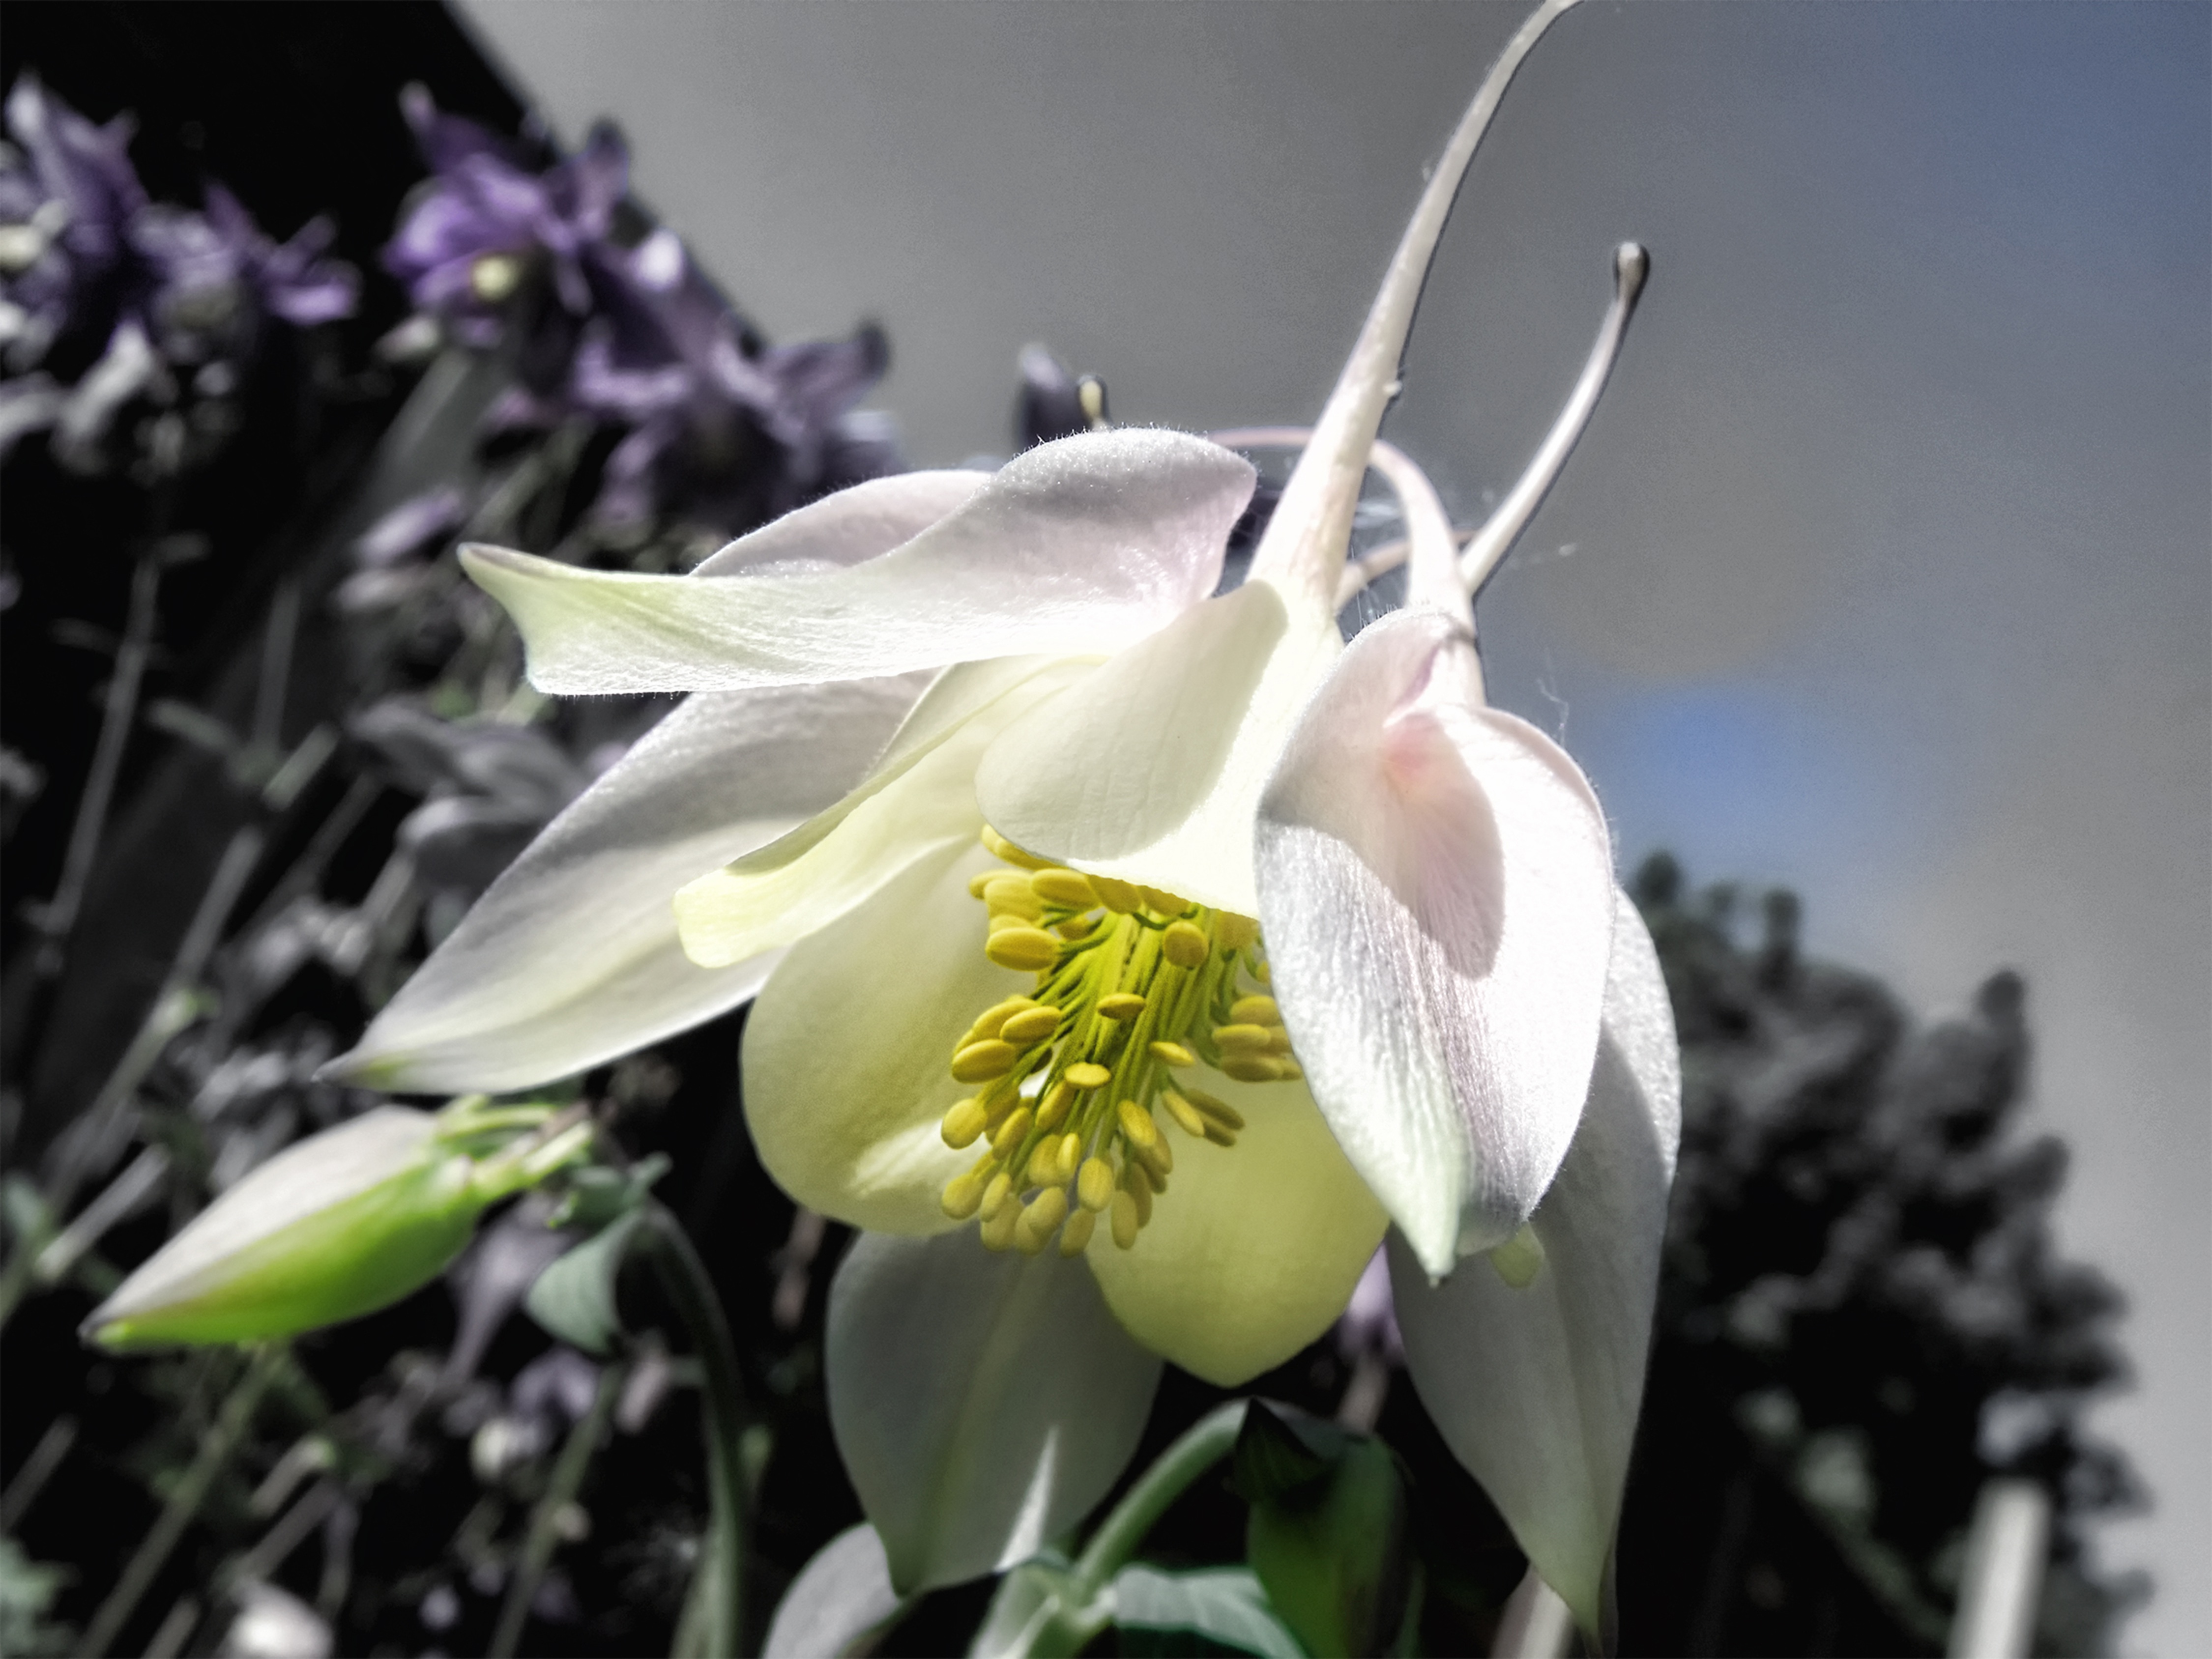
nature, blossom, plant, leaf, flower, petal, bloom, summer, floral, spring, green, color, natural, fresh, botany, colorful, yellow, garden, pink, flora, wildflower, close up, bright, macro photography, flowering plant, land plant